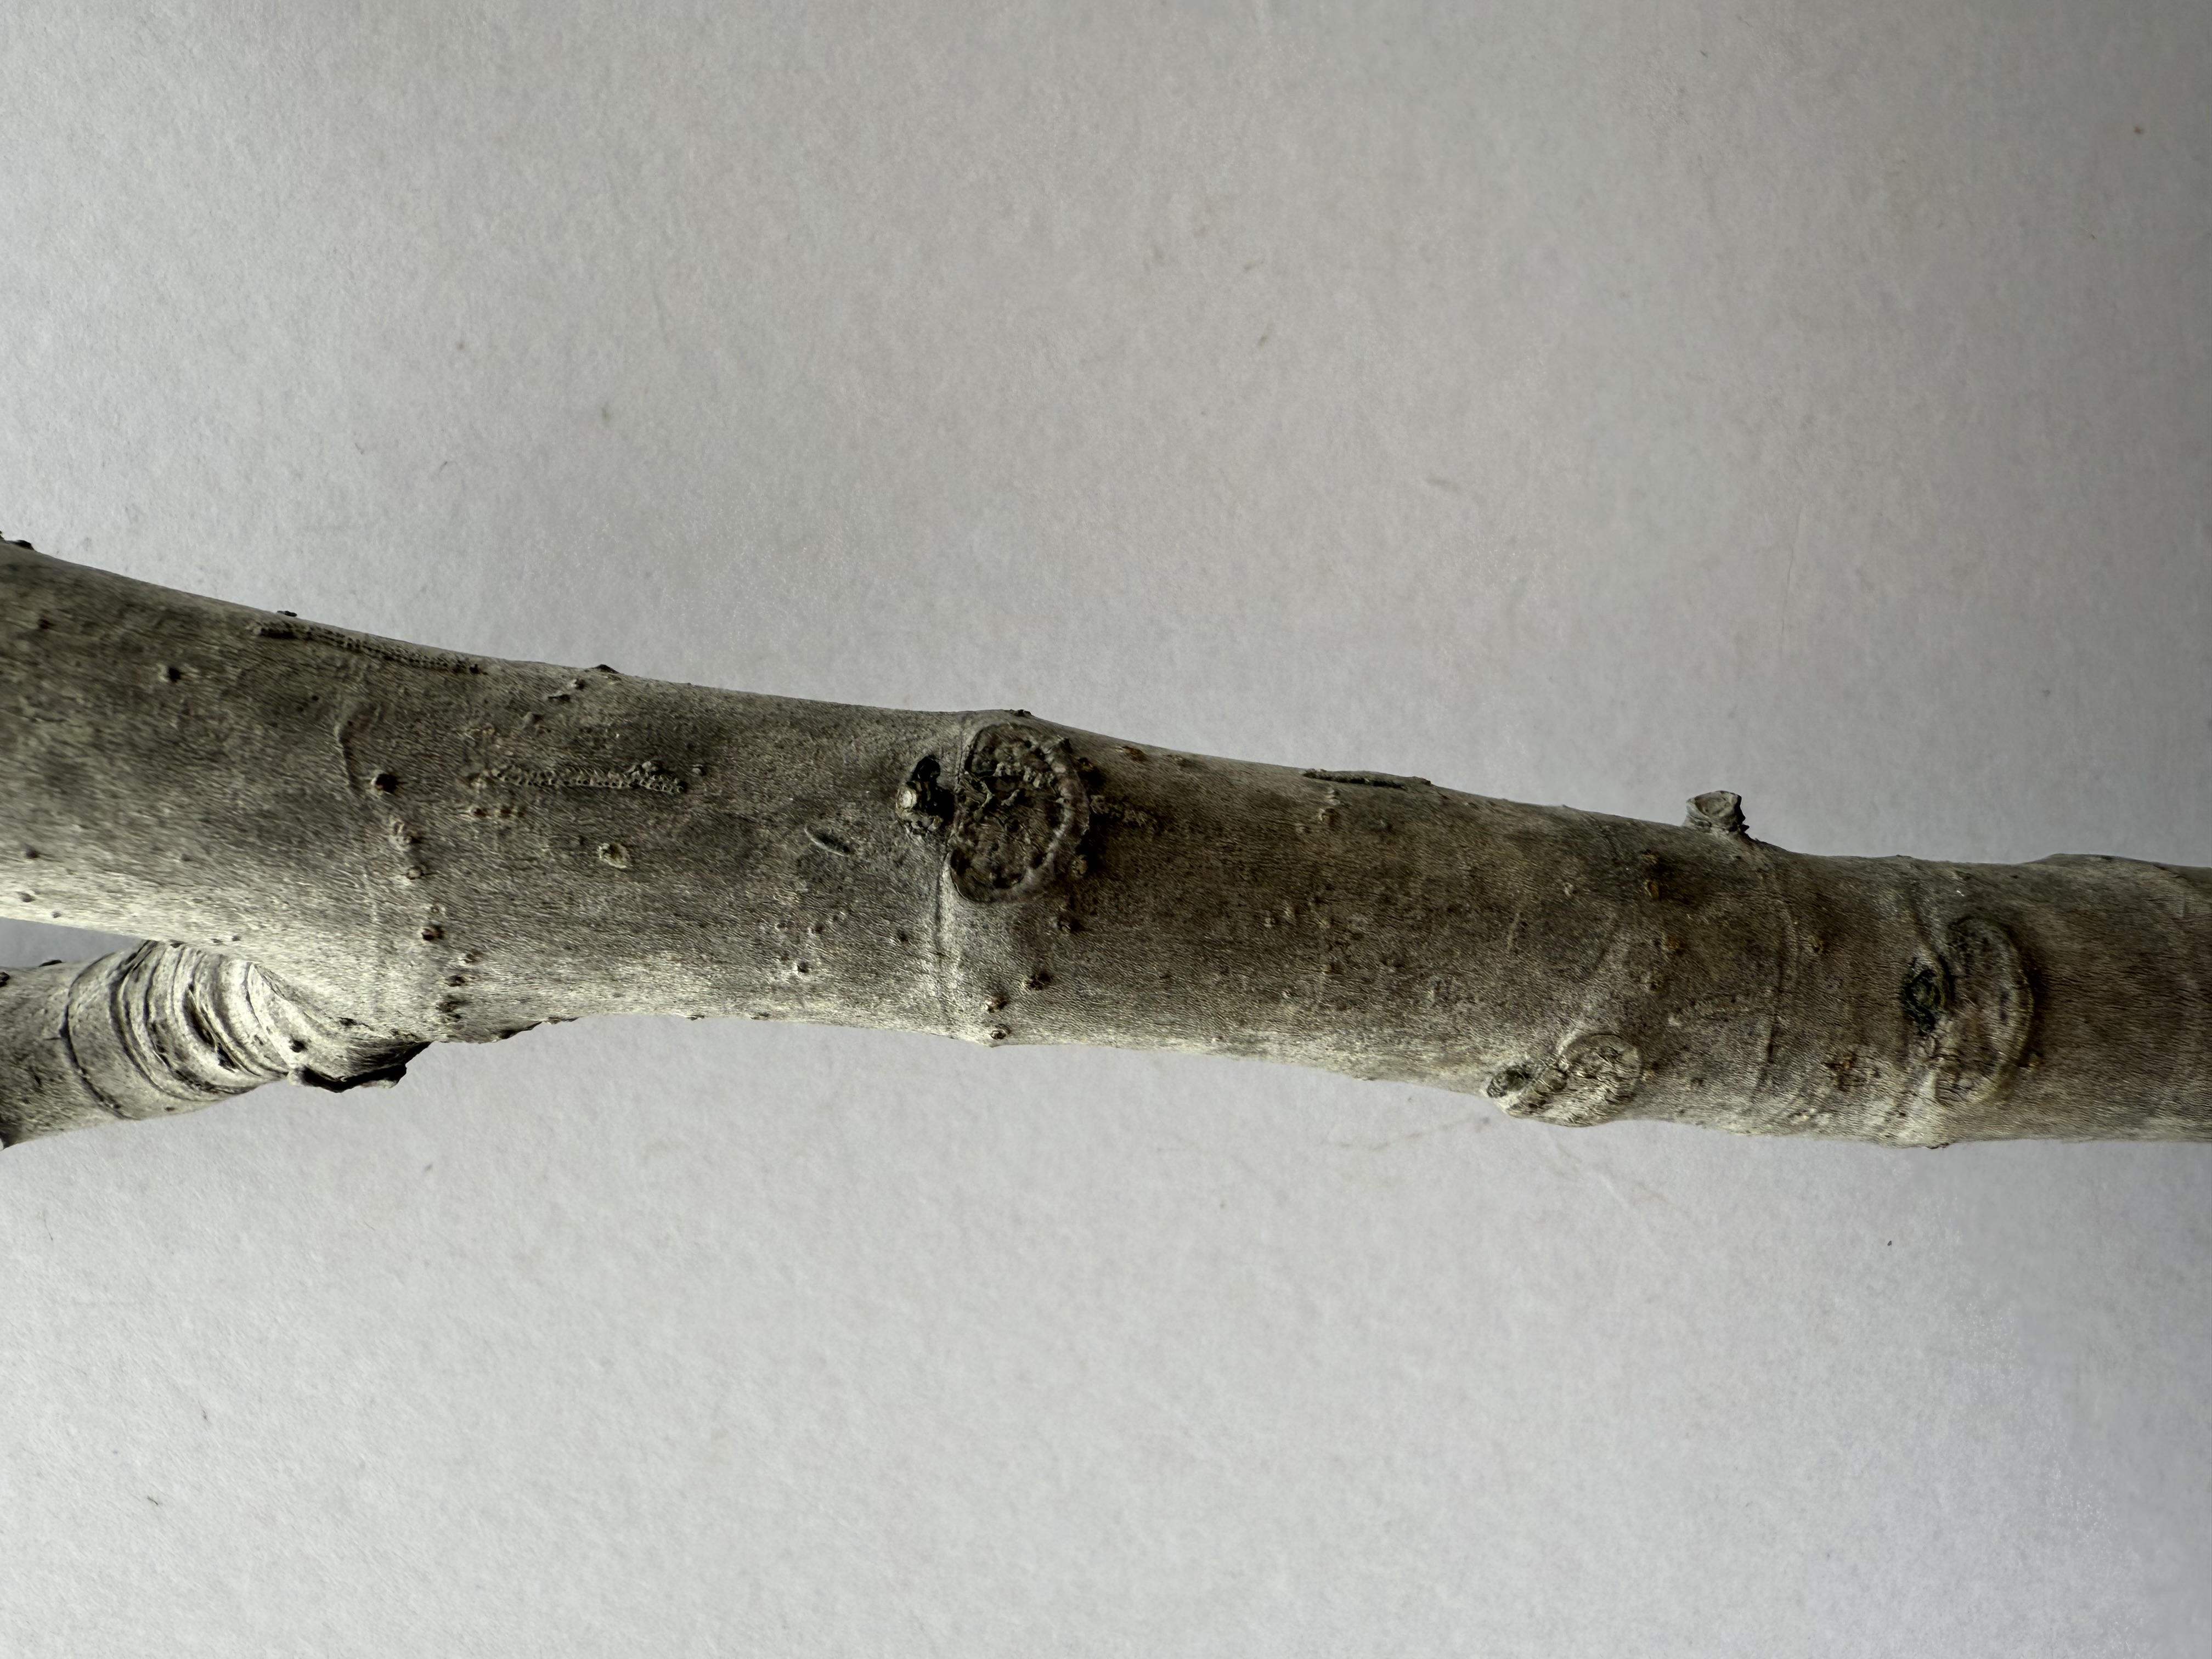
Variety: Patlican Fig